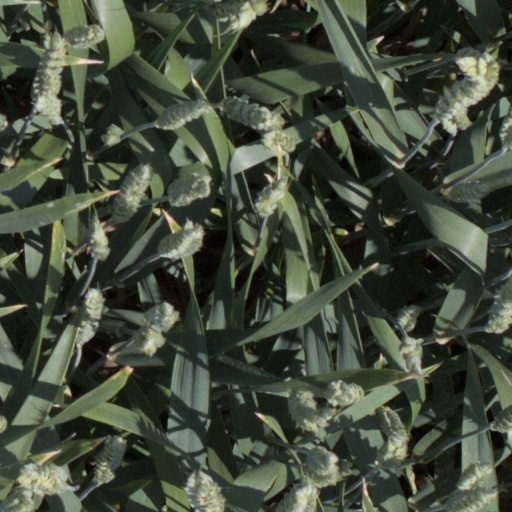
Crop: wheat